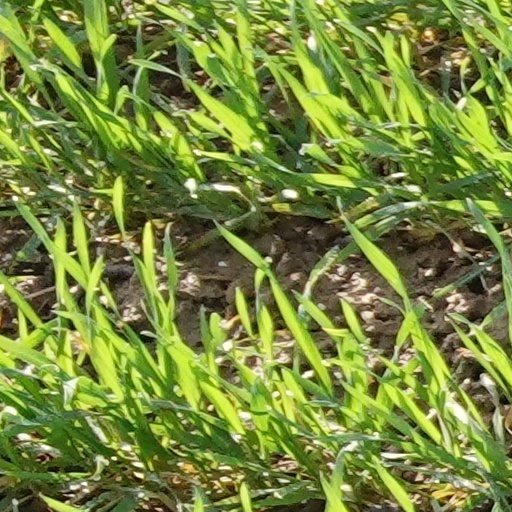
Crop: wheat